Compliance car

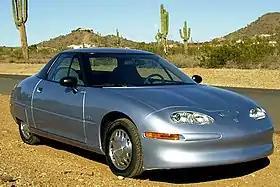
General Motors EV1, the first compliance car in the United States

A compliance car is an alternative fuel vehicle that is explicitly designed to meet tightening government regulations for low-emission vehicle sales, while the automobile manufacturer restricts sales to specific jurisdictions to meet the rules, or limits production, or both. Some jurisdictions require that auto makers offer low or no emission vehicles, a vehicle is considered a "compliance car" if it is clear that the company producing it is only doing so in order to comply with these regulations, rather than viewing them as a source of profit. This is generally identified by low production volume, sales limited to only regions where the law requires it, and low effort design.